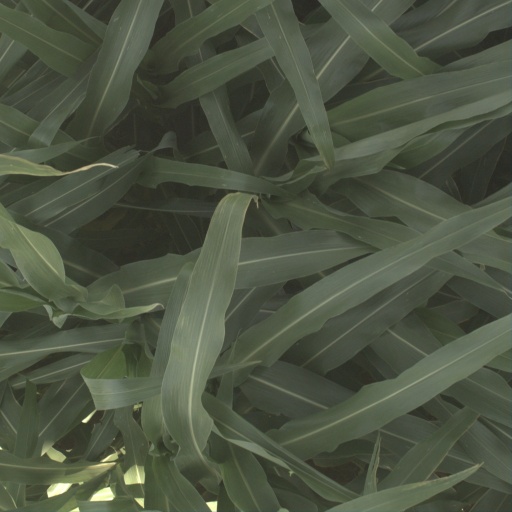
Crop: sorghum